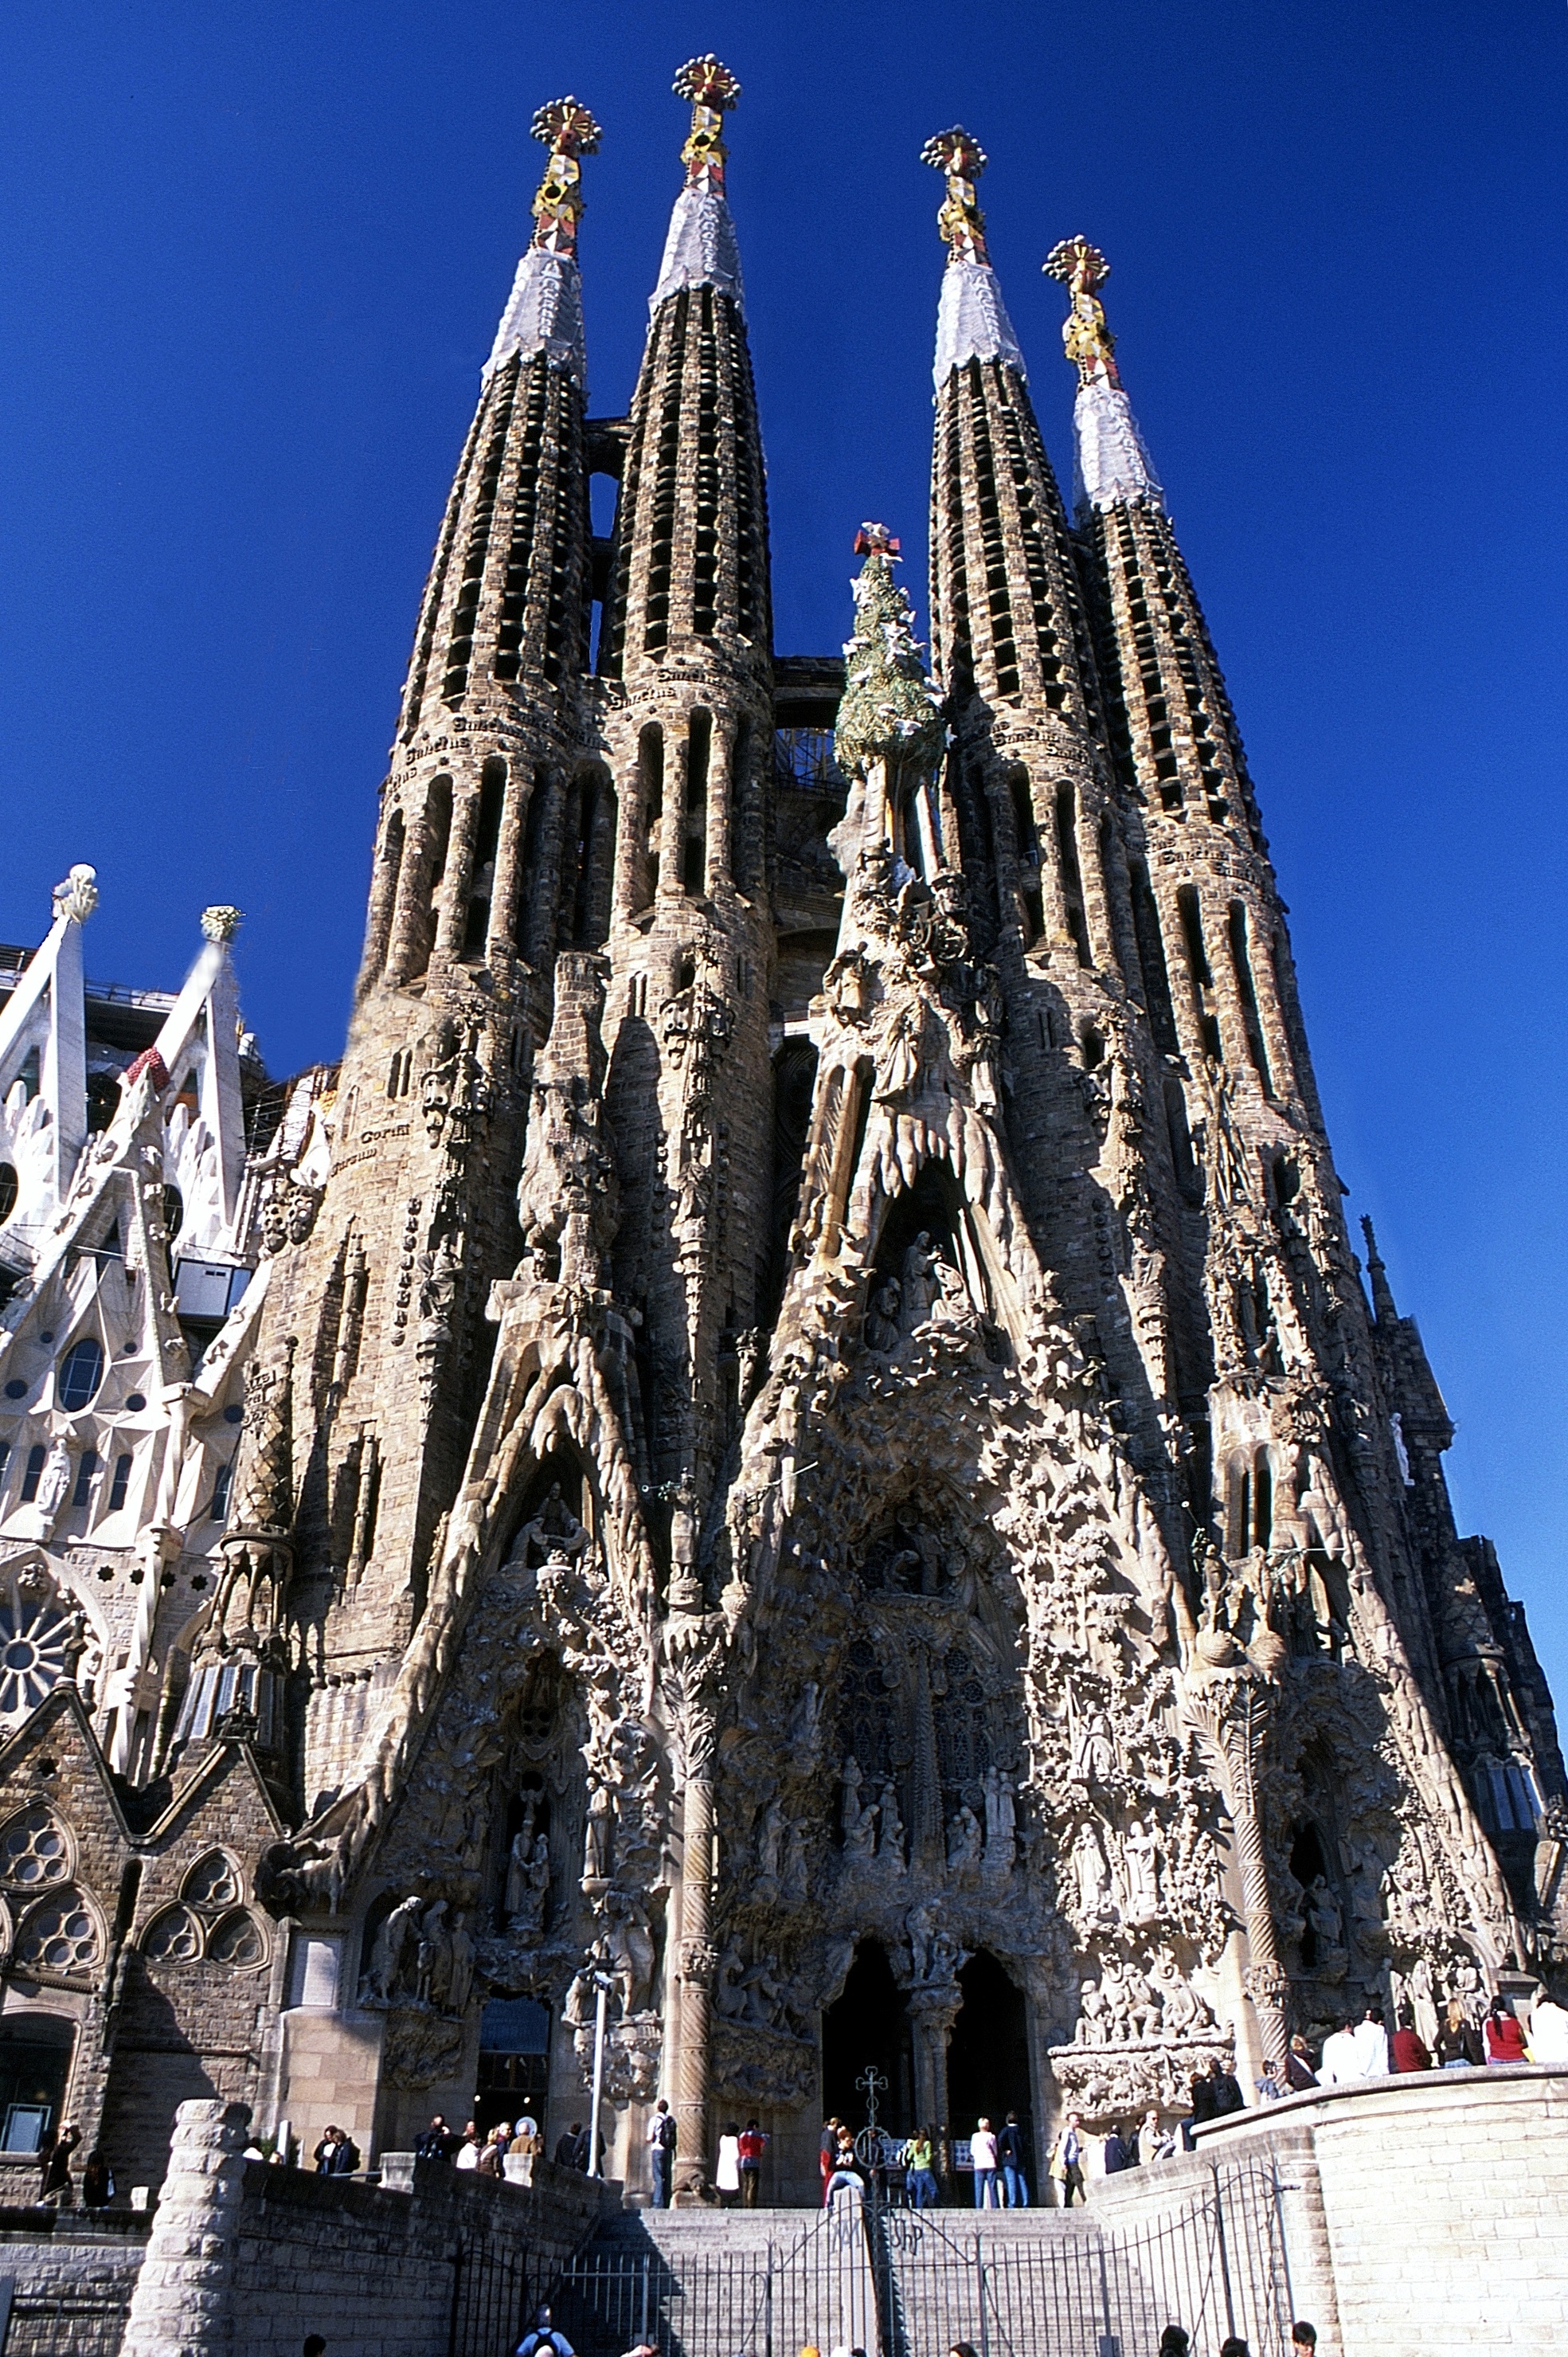
architecture, building, monument, tower, landmark, cathedral, tourism, barcelona, place of worship, spain, temple, spire, history, wat, ar, gothic architecture, tours, unesco world heritage site, hindu temple, historic site, temple of the holy family